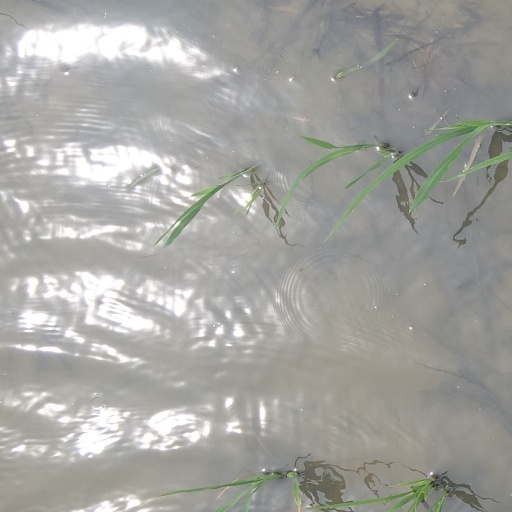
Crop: rice